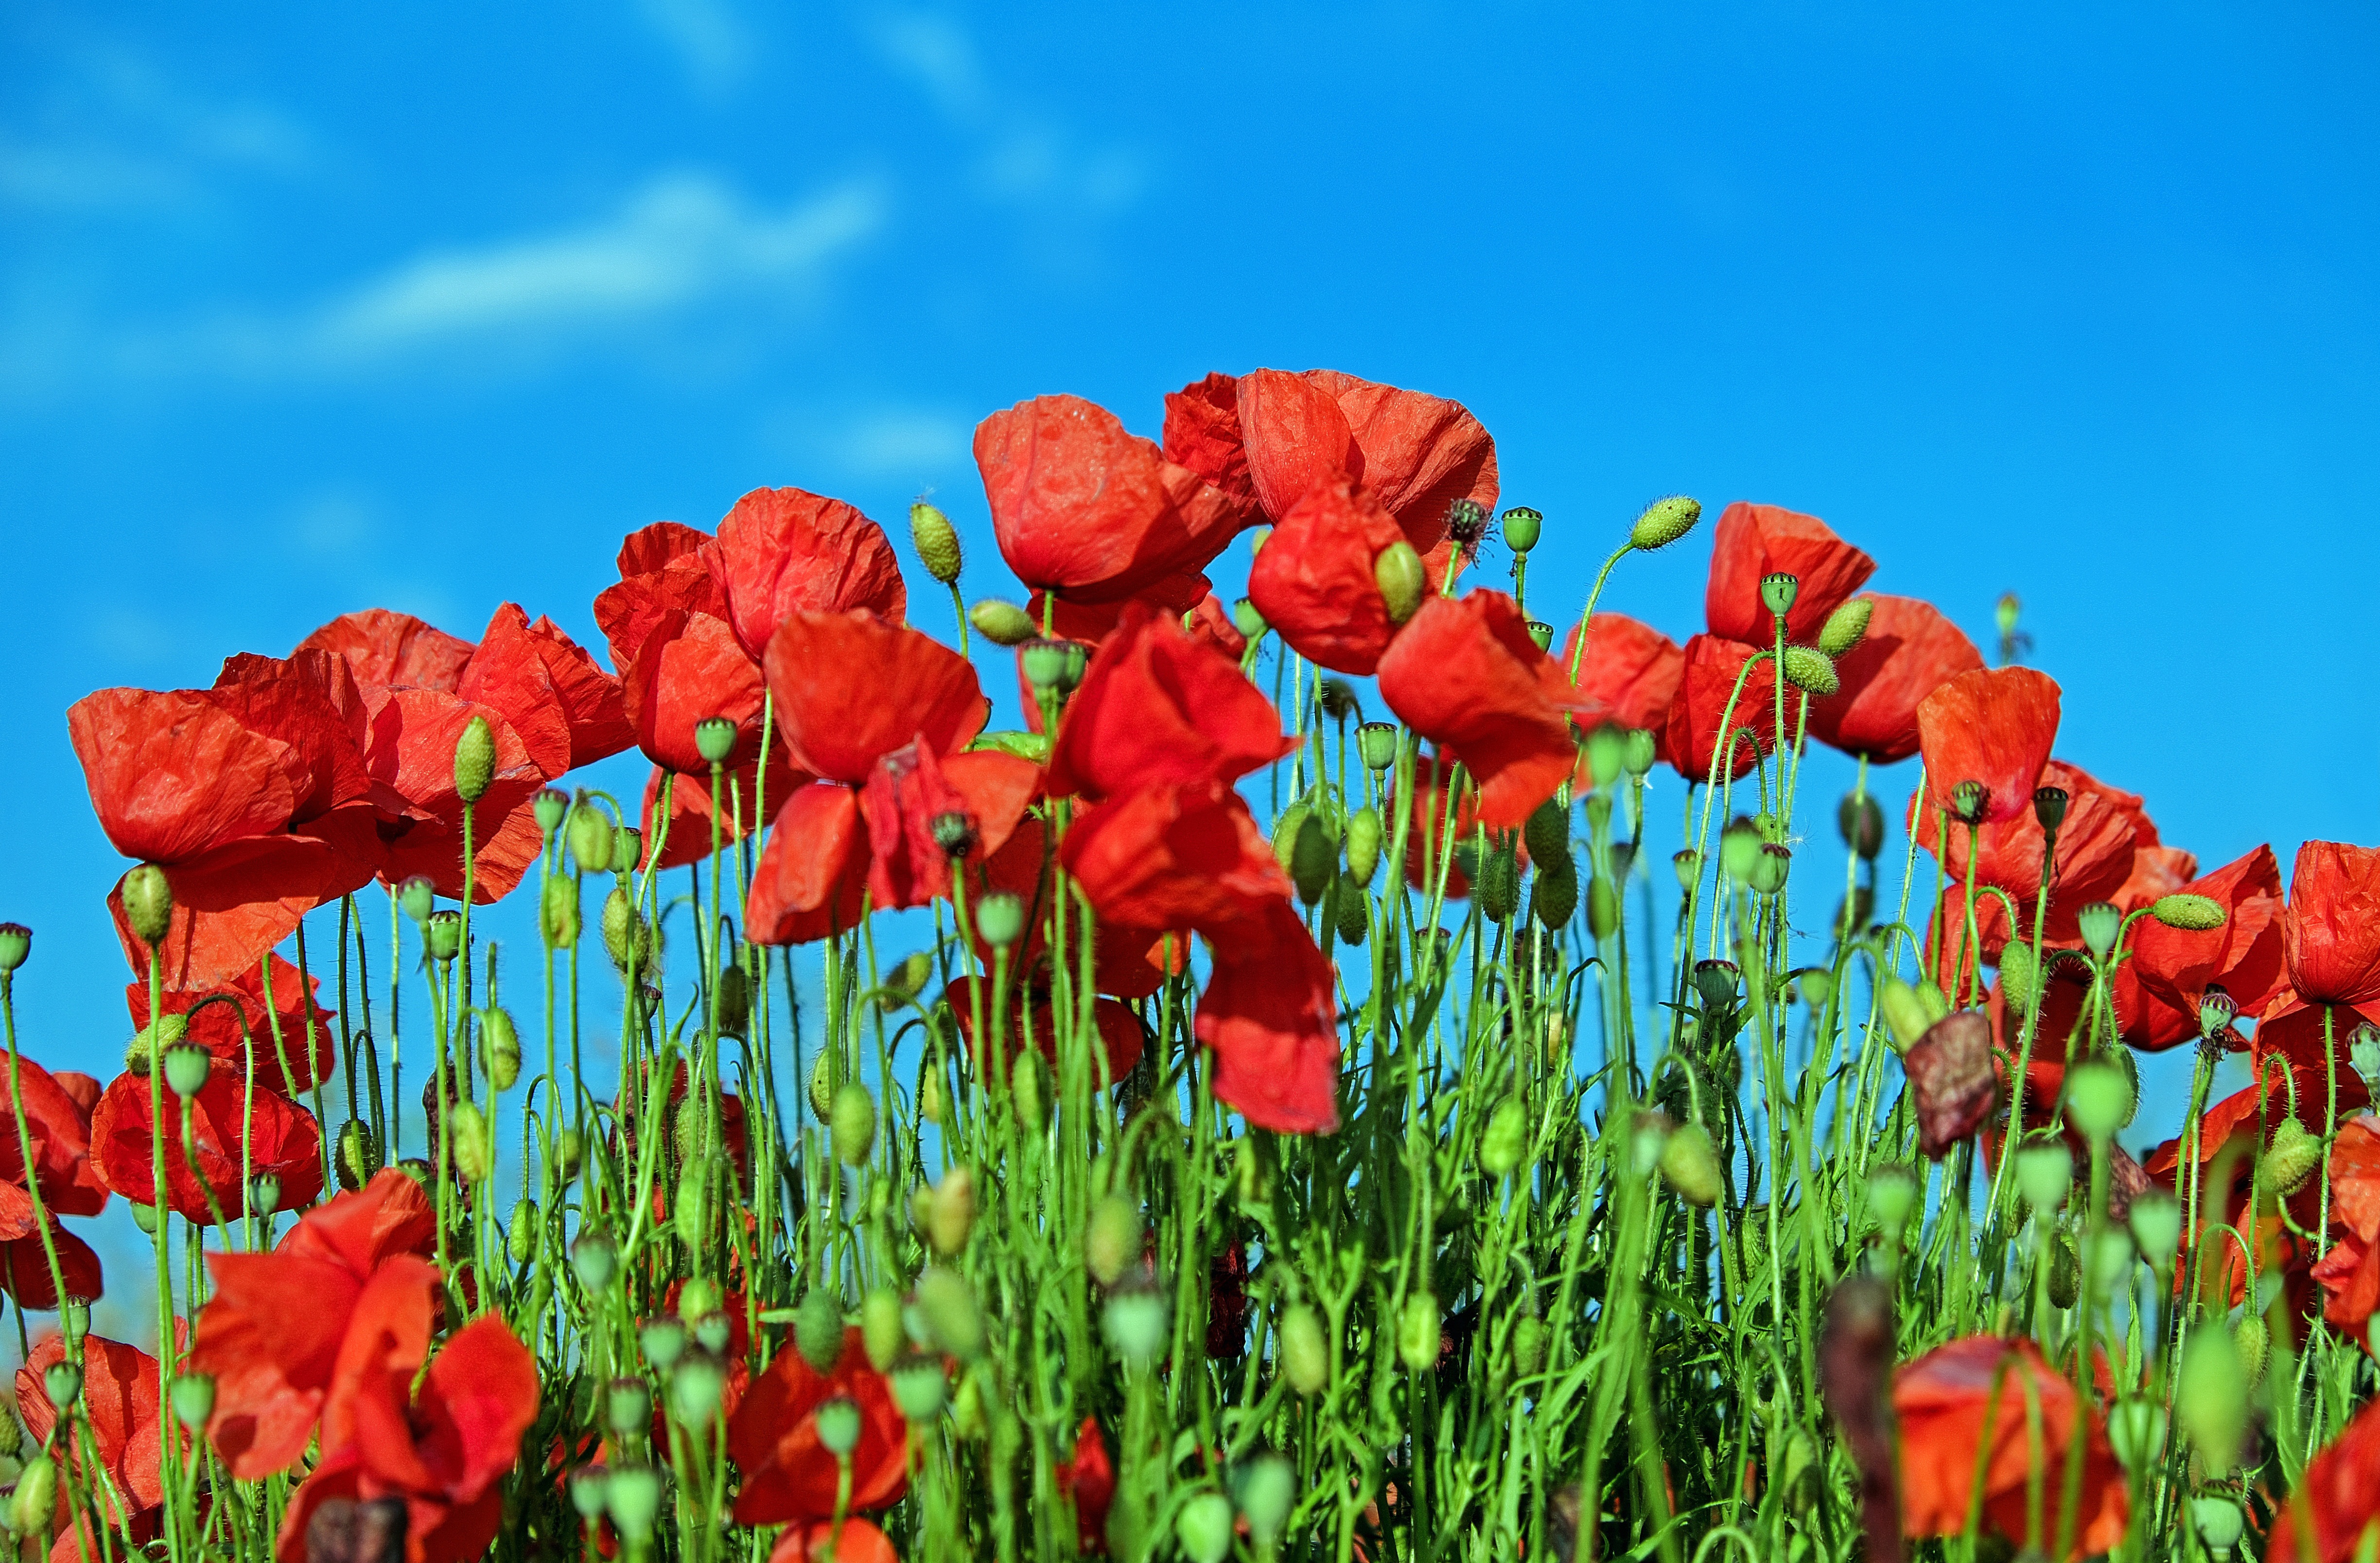
nature, plant, field, meadow, flower, petal, red, flora, wildflower, klatschmohn, poppy flower, poppy, coquelicot, flowering plant, field of poppies, land plant, poppy family